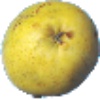
Label: Pear Monster 1